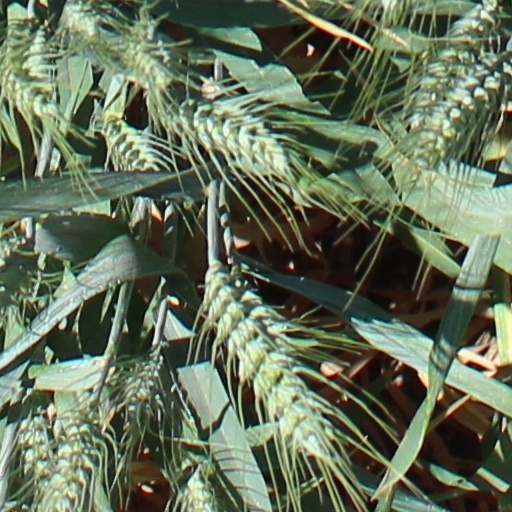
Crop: wheat